Rooster River

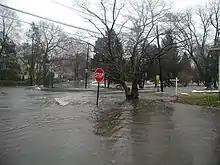
Rooster River aka Horse Tavern Brook flooding.

Rooster River is a river in Fairfield County, Connecticut that lies on and serves as the border between Bridgeport and Fairfield. It has flooded on numerous occasions and so has its own flood control project.